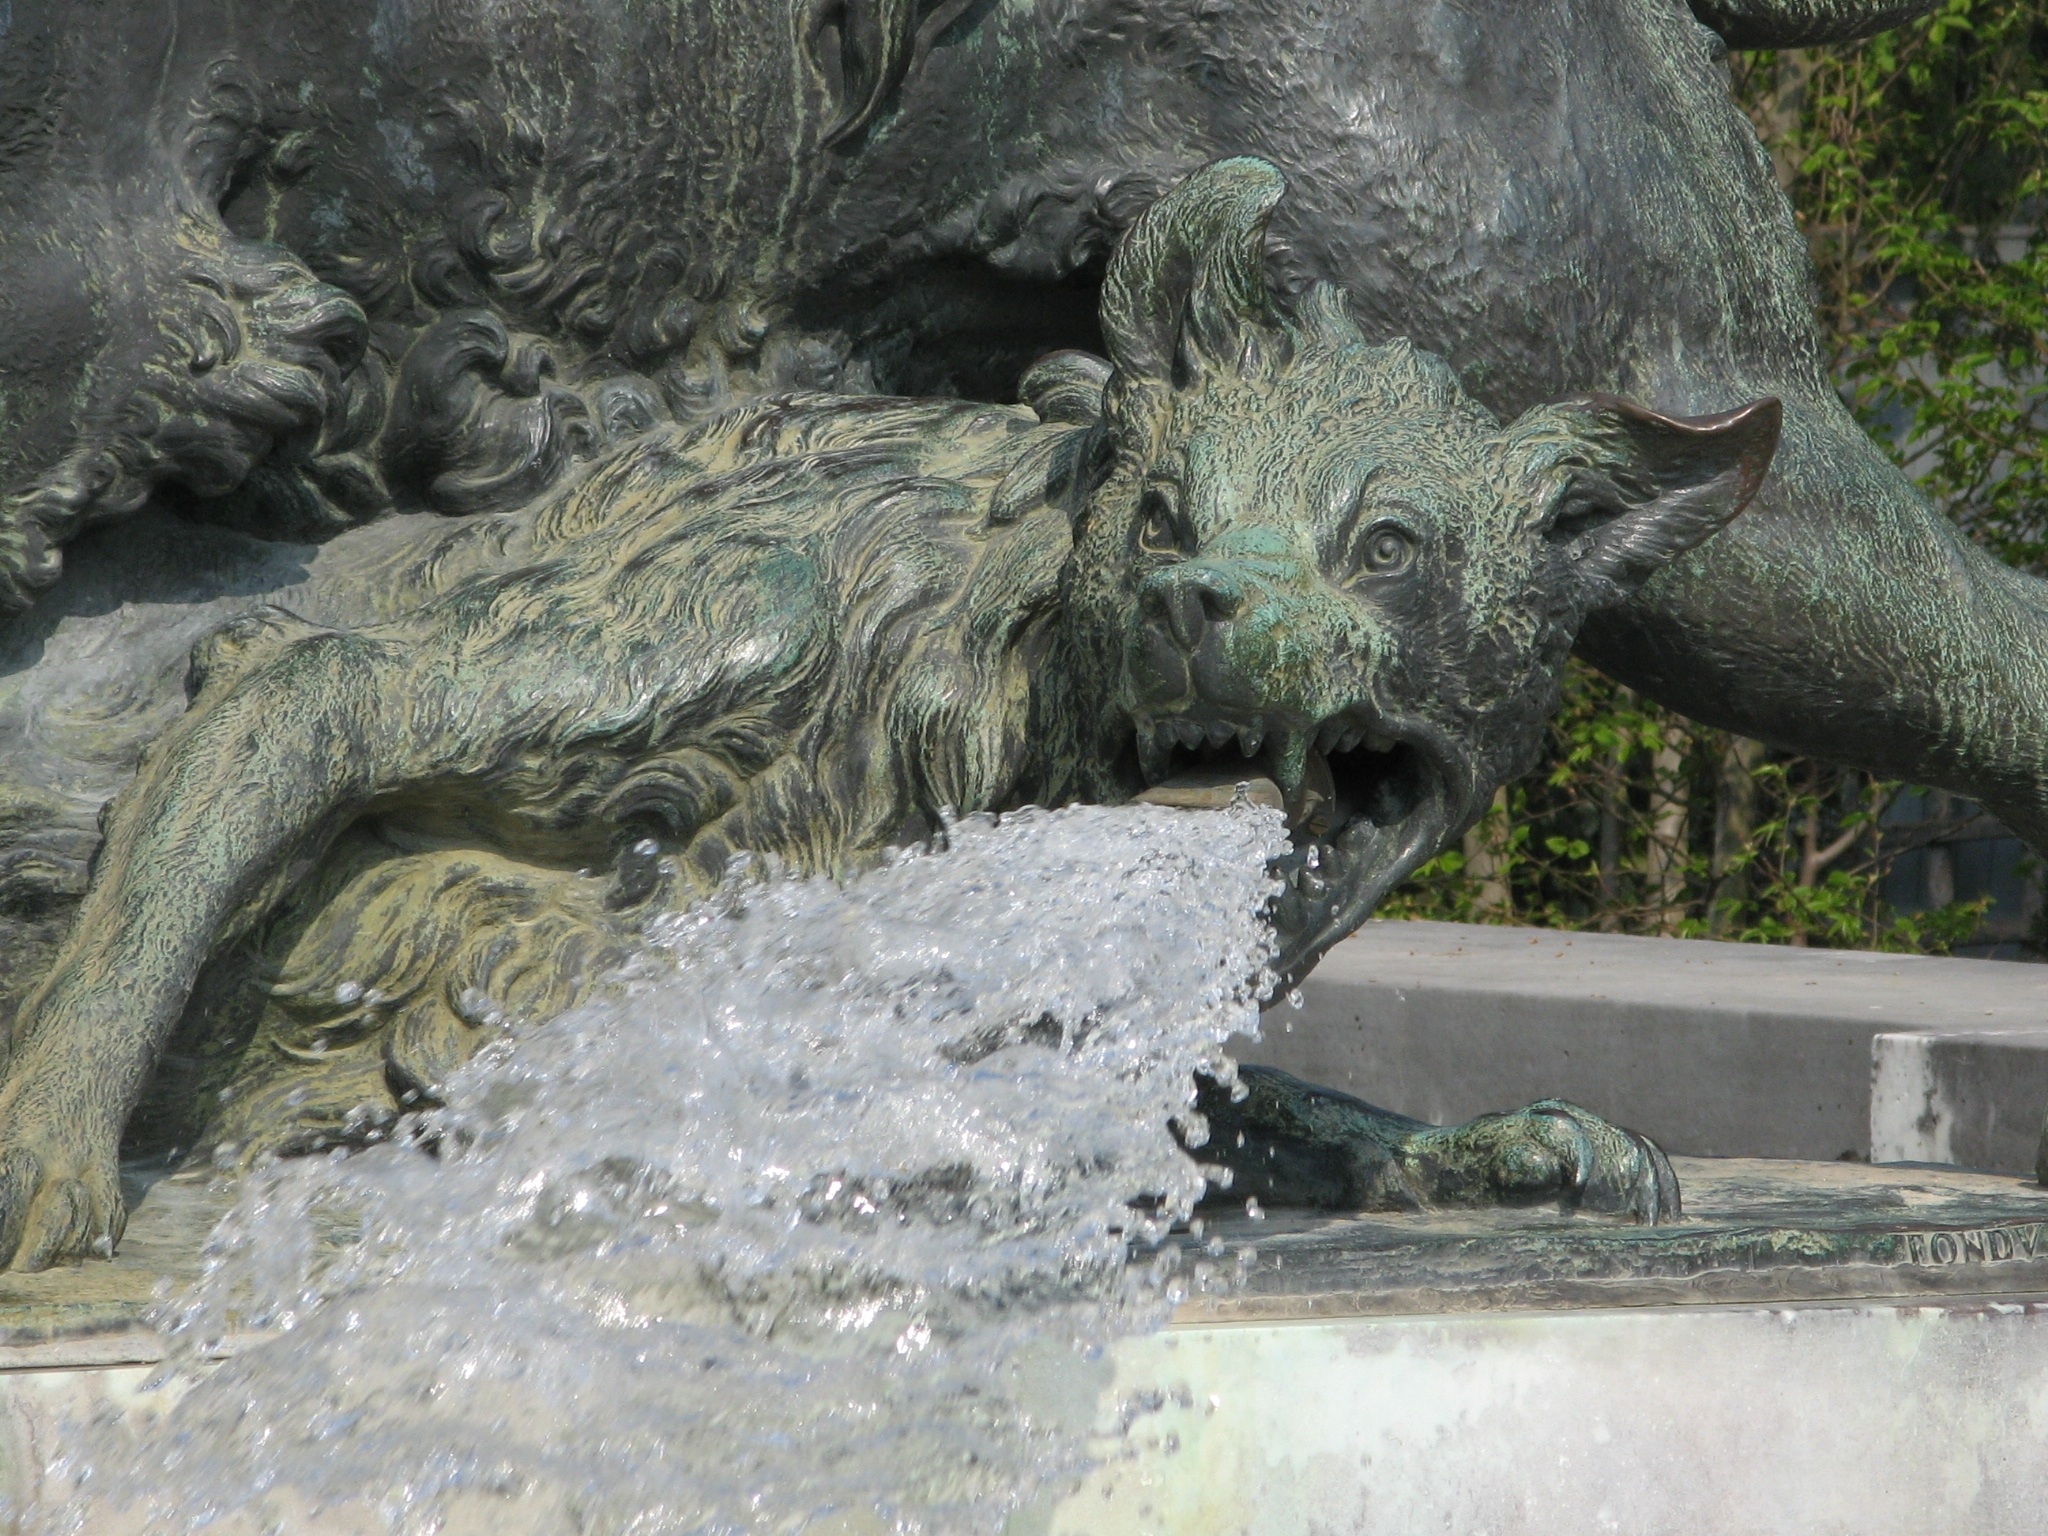
france, statue, castle, sculpture, art, fountain, carving, versailles, god